Gull Rock National Park

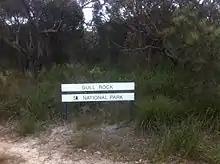
Signage at entry to park

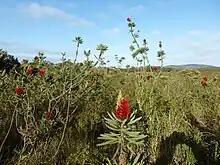
"Melaleuca glauca" habit in the park

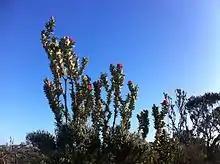
Banksia coccinea in the park

Gull Rock National Park is a small national park situated 25 km (16 mi) east of Albany in Western Australia. It was established in 2006, becoming Western Australia's 97th national park in the process. It is around in area.